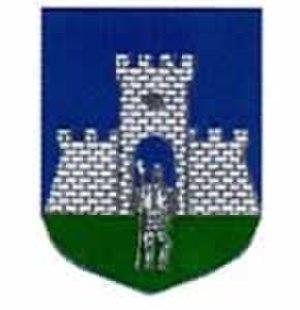
Kisrákos est un village et une commune du comitat de Vas en Hongrie.